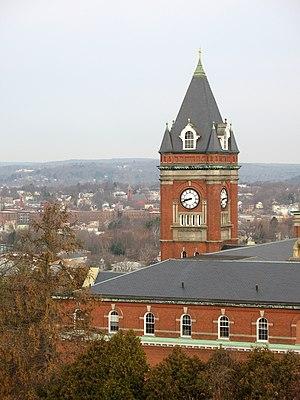
Robert Joseph Cousy, dit Bob Cousy, né le 9 août 1928 à New York, est un joueur américain de basket-ball. Surnommé « Cooz », il joue l’essentiel de sa carrière dans les années 1950 au sein des Celtics de Boston. Ambidextre, il est le meneur de la franchise pendant une grande partie de sa suprématie sur la National Basketball Association.